Henry Norwest

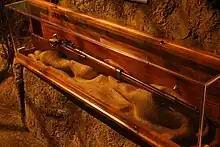
Norwest's rifle on display at The Military Museums in Calgary.

Nicknamed "Ducky", Henry Norwest was Métis of Cree/French origins from the Hobbema reserve in Alberta. Henry reportedly earned his nickname during the war because he was very popular with women at dance halls, and would dance for hours before "ducking" out on the women at the end of the night. April 9 marks 100 years since Canadian troops began the battle for Vimy Ridge. Henry was married with three children, who were all sent to a residential school in Ermineskin, Alberta, prior to his enlistment. His wife died in Alberta sometime before he was killed in action. His three daughters became orphans upon his death, and spent most of their childhoods in a residential school. Henry is buried in the Warvillers Churchyard Extension Cemetery, Warvillers, Somme, France.